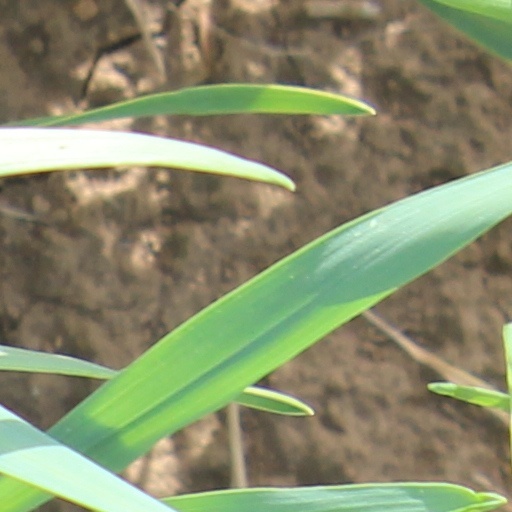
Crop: wheat